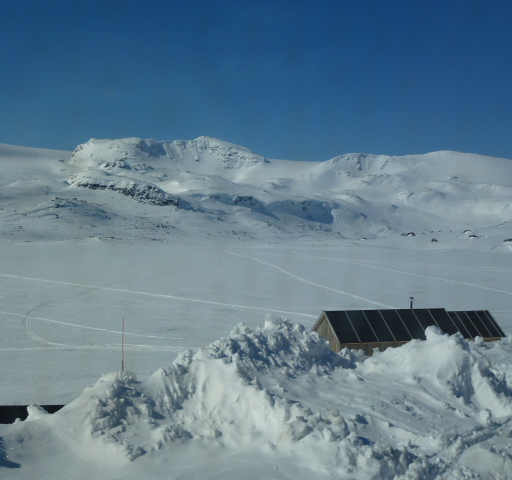
big snow from the train